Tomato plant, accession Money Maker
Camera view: vertical (180 deg); turntable rotation: 330 degrees
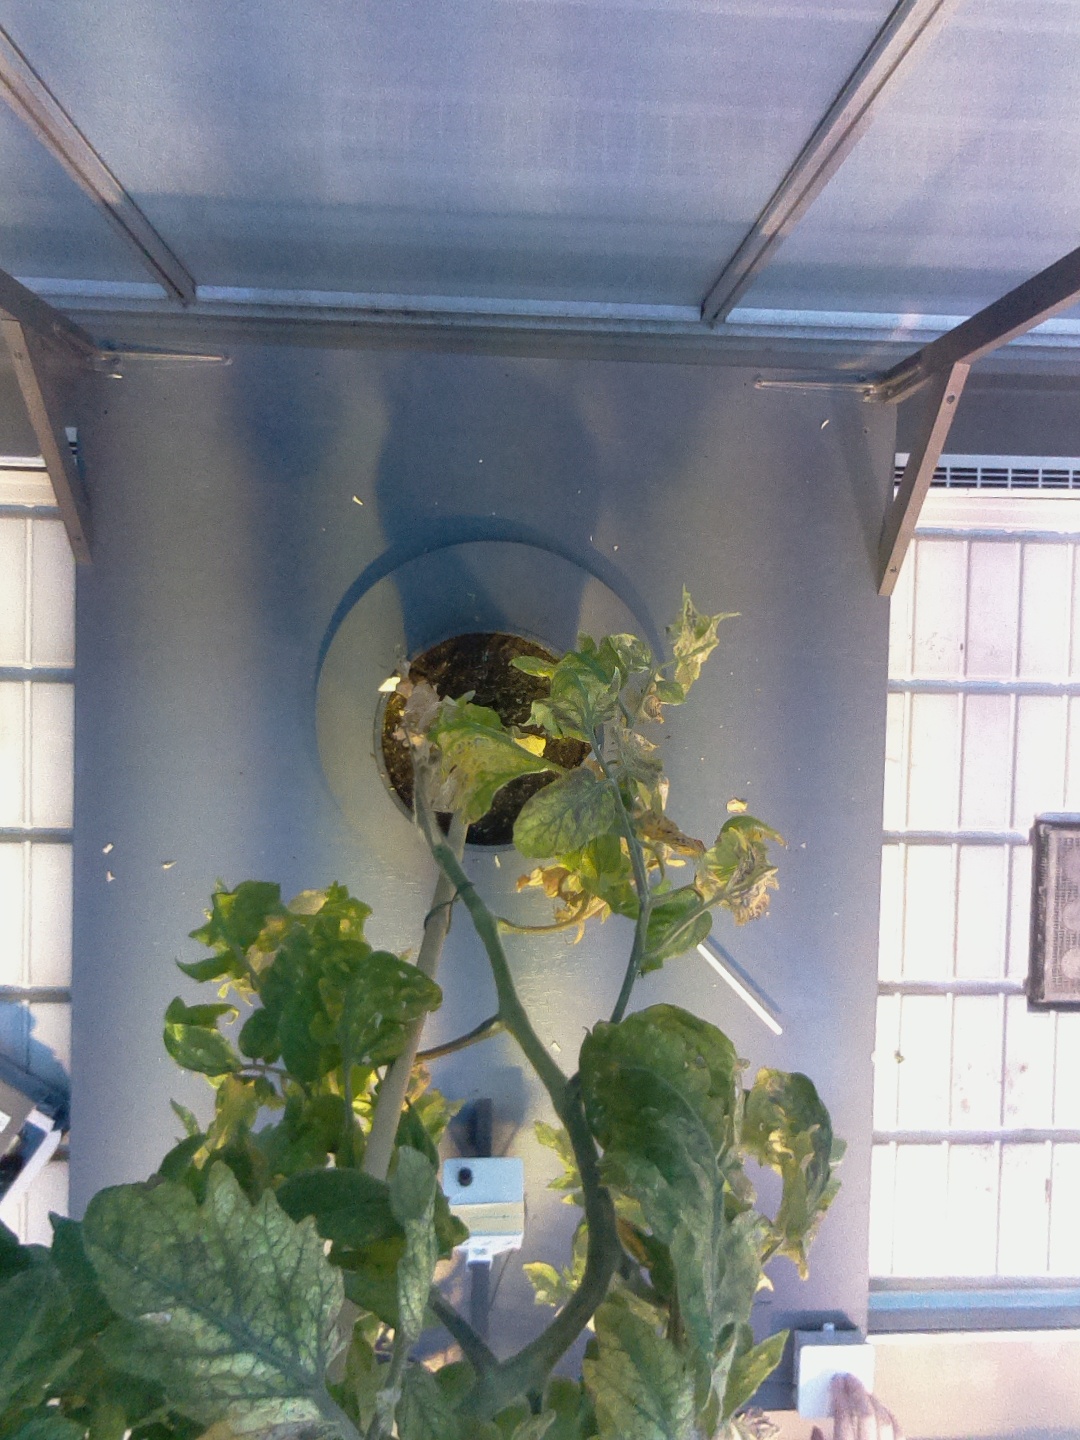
BBCH growth stage 83: 30%-40% of fruits show typical fully ripe color